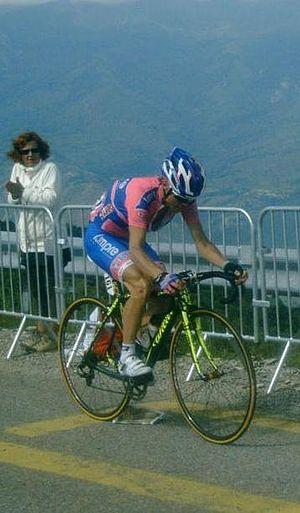
Le coureur cycliste Damiano Cunego lors de la quatorzième étape du Tour de France 2011. Je remercie [-OMAR-BRAVO-], auteur de la photo, de m'avoir permis de la mettre sur le site Wikimédia Commons.
Le Tour de France 2011 est la 98ᵉ édition du Tour de France cycliste. Il s'est déroulé du 2 juillet au 24 juillet 2011. Il comprend 21 étapes dont 2 passant en Italie pour une distance totale de 3 430 km.